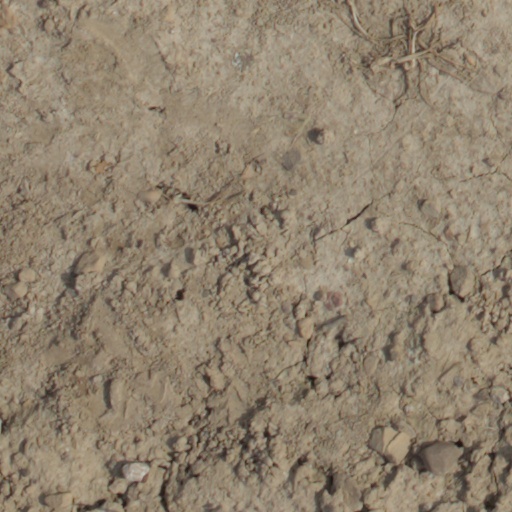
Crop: wheat